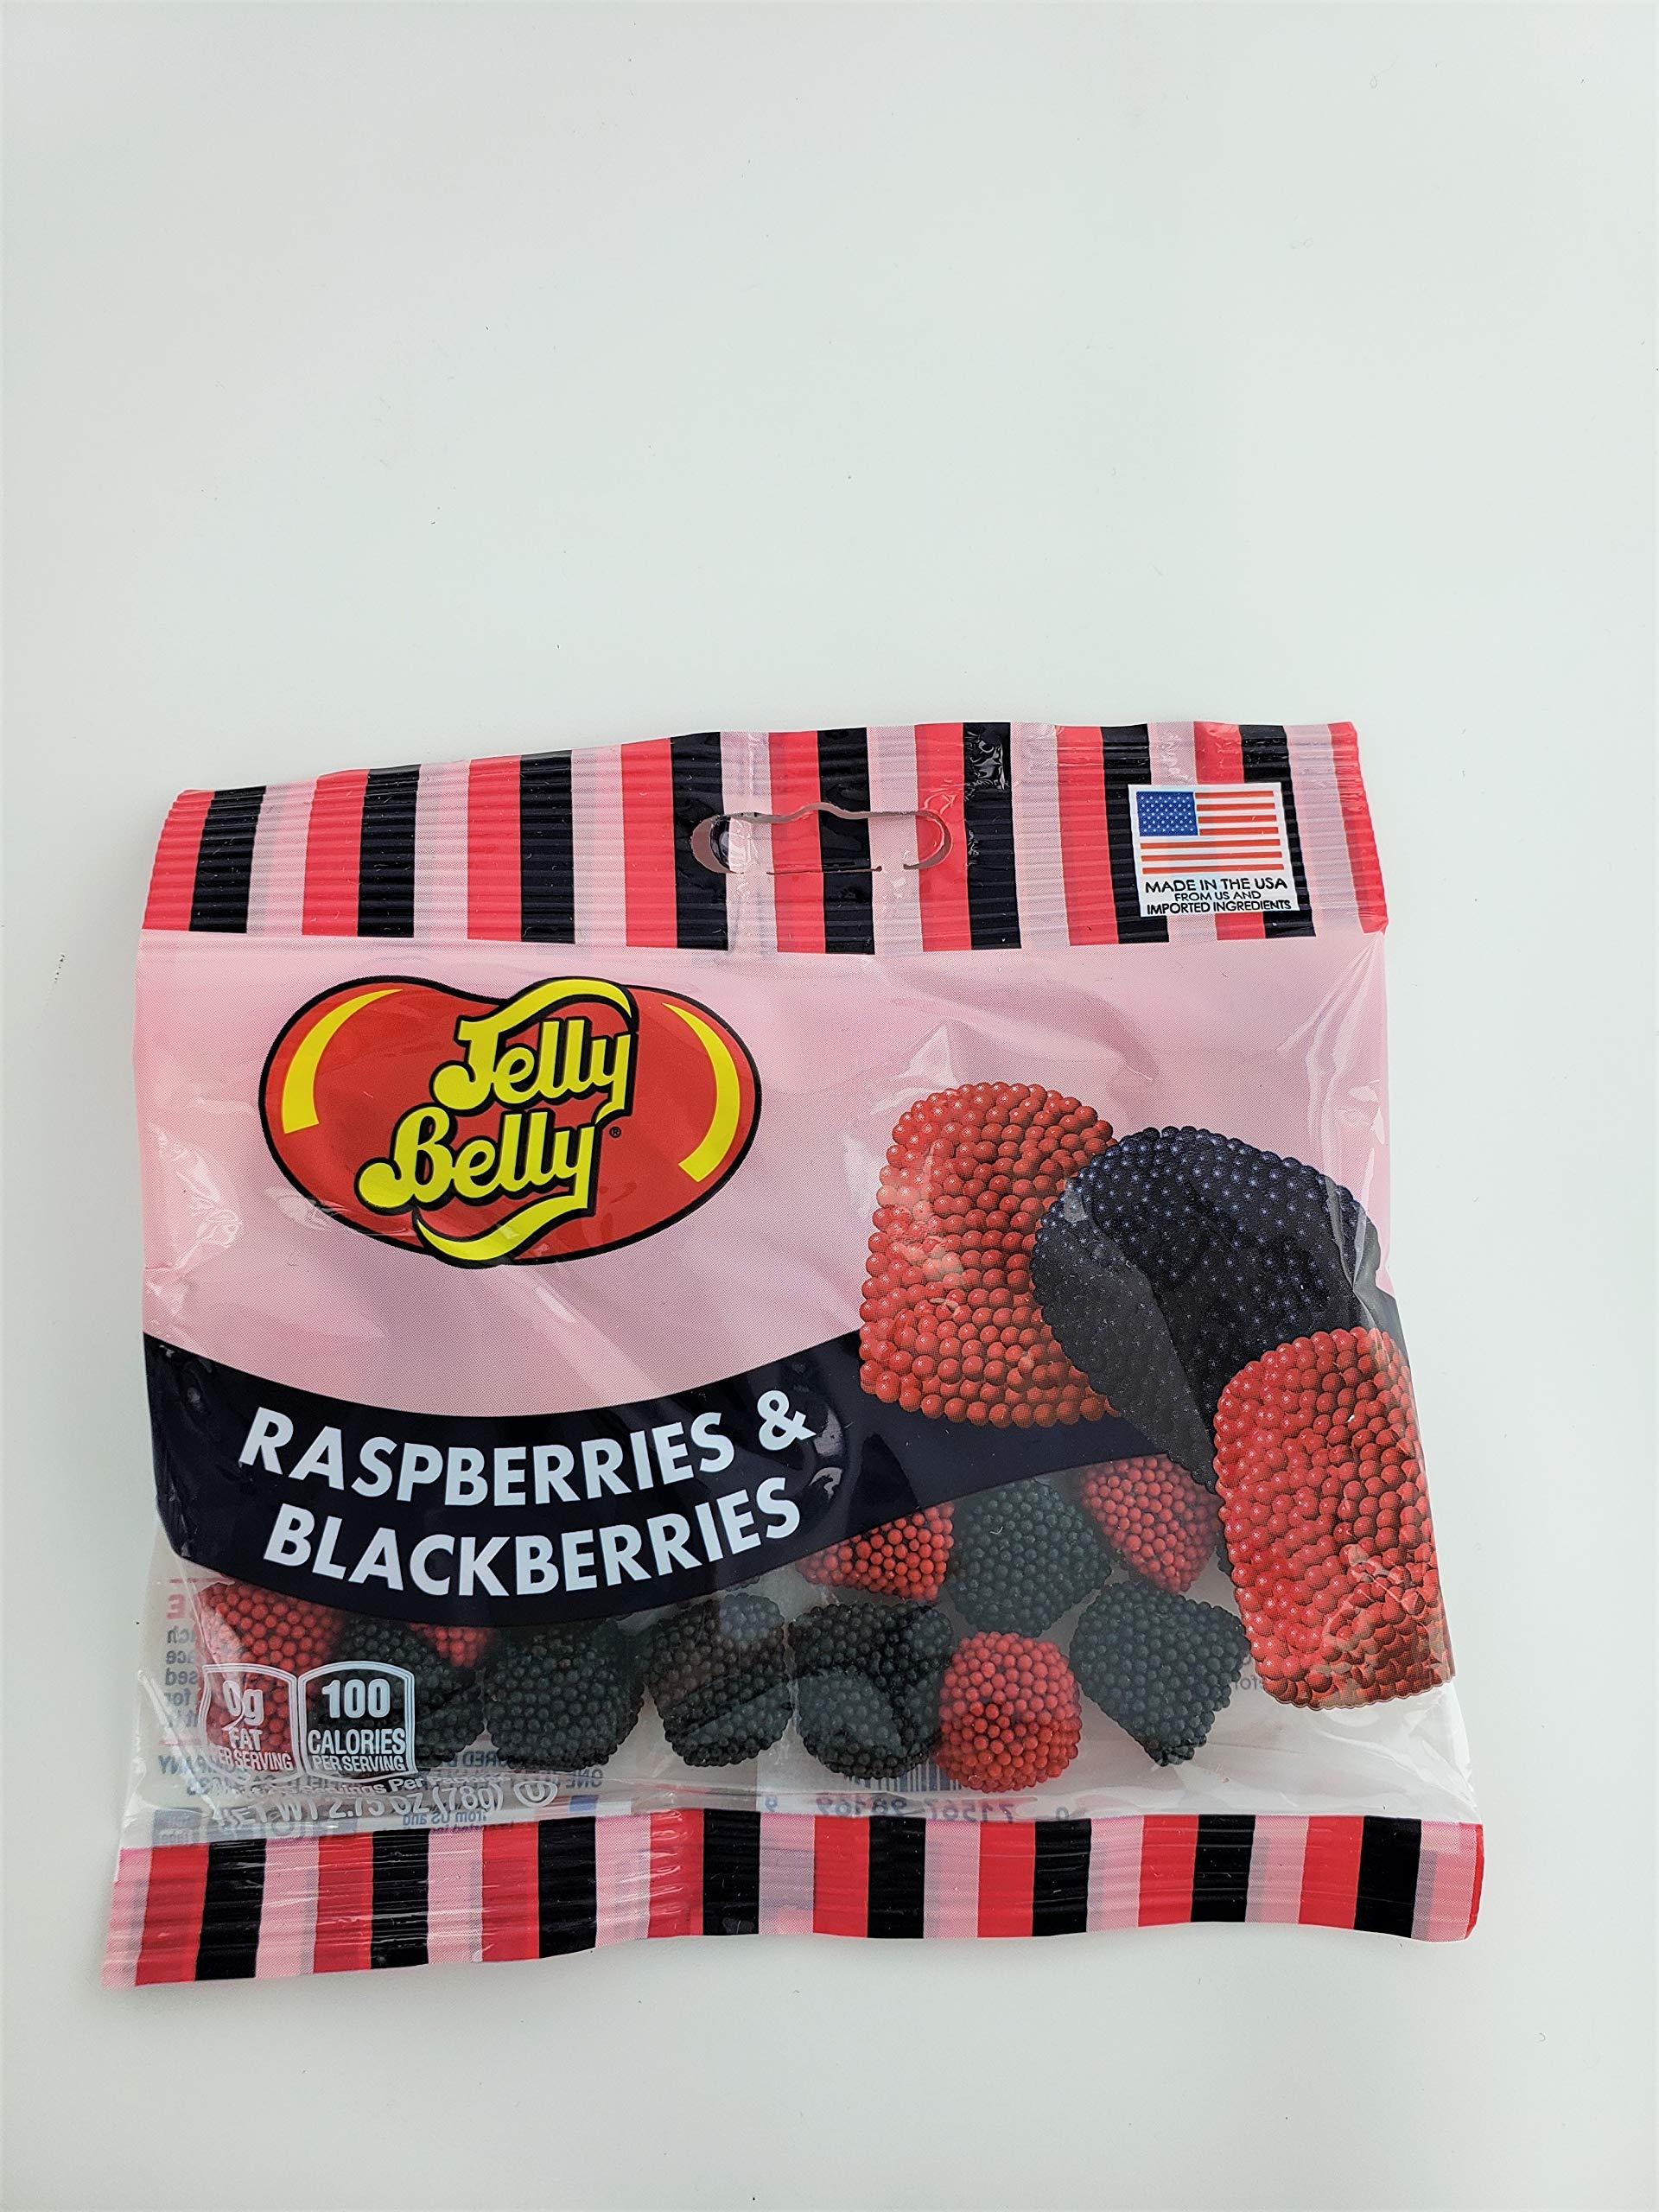
Item Name: Jelly Belly Raspberries and Blackberries, 2.75-Ounce Bag (1 bag)
Bullet Point 1: *Raspberry flavor
Bullet Point 2: *Blackberry flavor
Bullet Point 3: *2.75 oz bag
Bullet Point 4: *Case of 12
Bullet Point 5: *MFG# 45310
Value: 2.75
Unit: Ounce

Price: 6.49